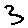
Label: 3